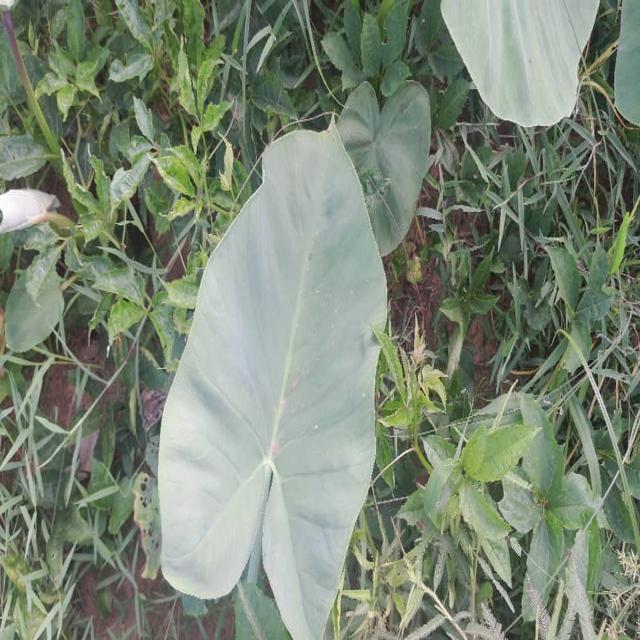
Label: Healthy